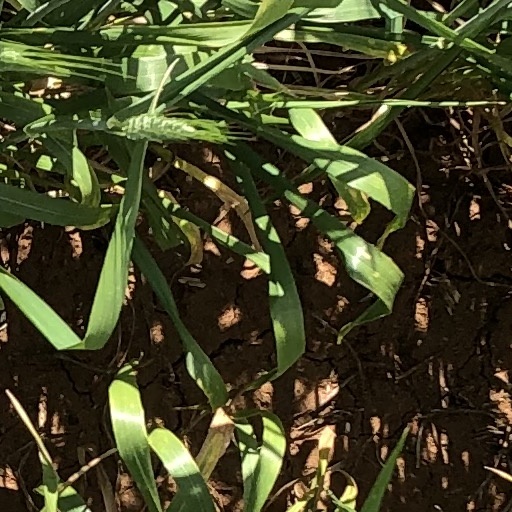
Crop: wheat